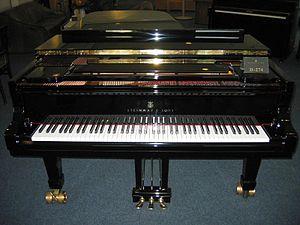
Un instrument à clavier est un instrument de musique joué en utilisant un clavier, une rangée de leviers appuyés avec les doigts. Les plus communs sont le piano, l'orgue, les instruments de la famille du clavecin et divers claviers électroniques. Les autres instruments à clavier sont le célesta, le piano jouet et le carillon, qui sont idiophones à percussion gérès par un clavier.